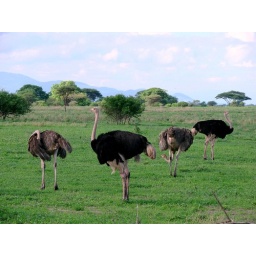
(proud) male and (submisive) female Masai ostriches in the savannah of Tarangire, Tanzania.